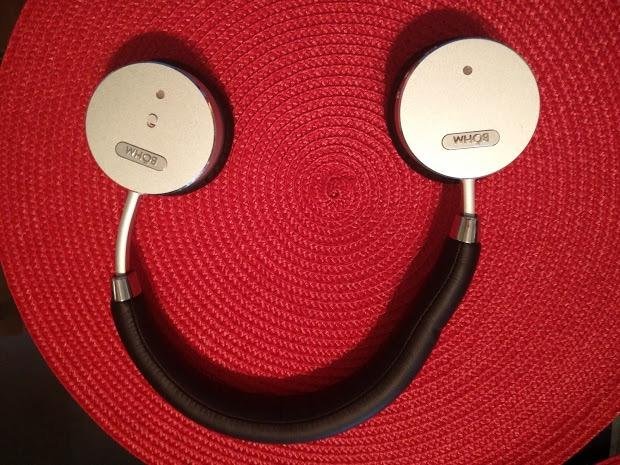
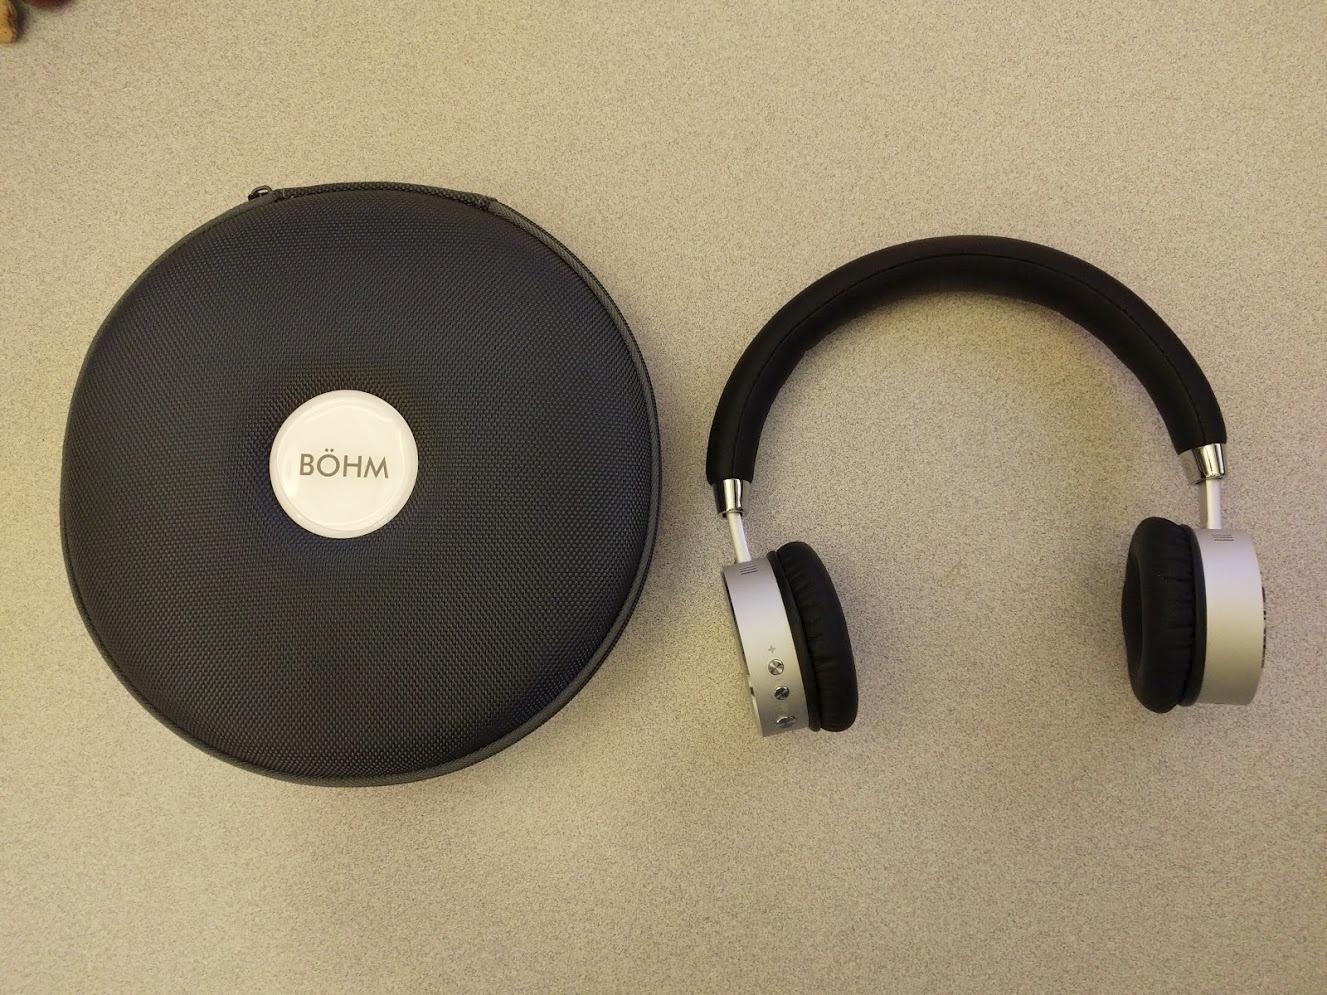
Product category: headphones
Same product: yes